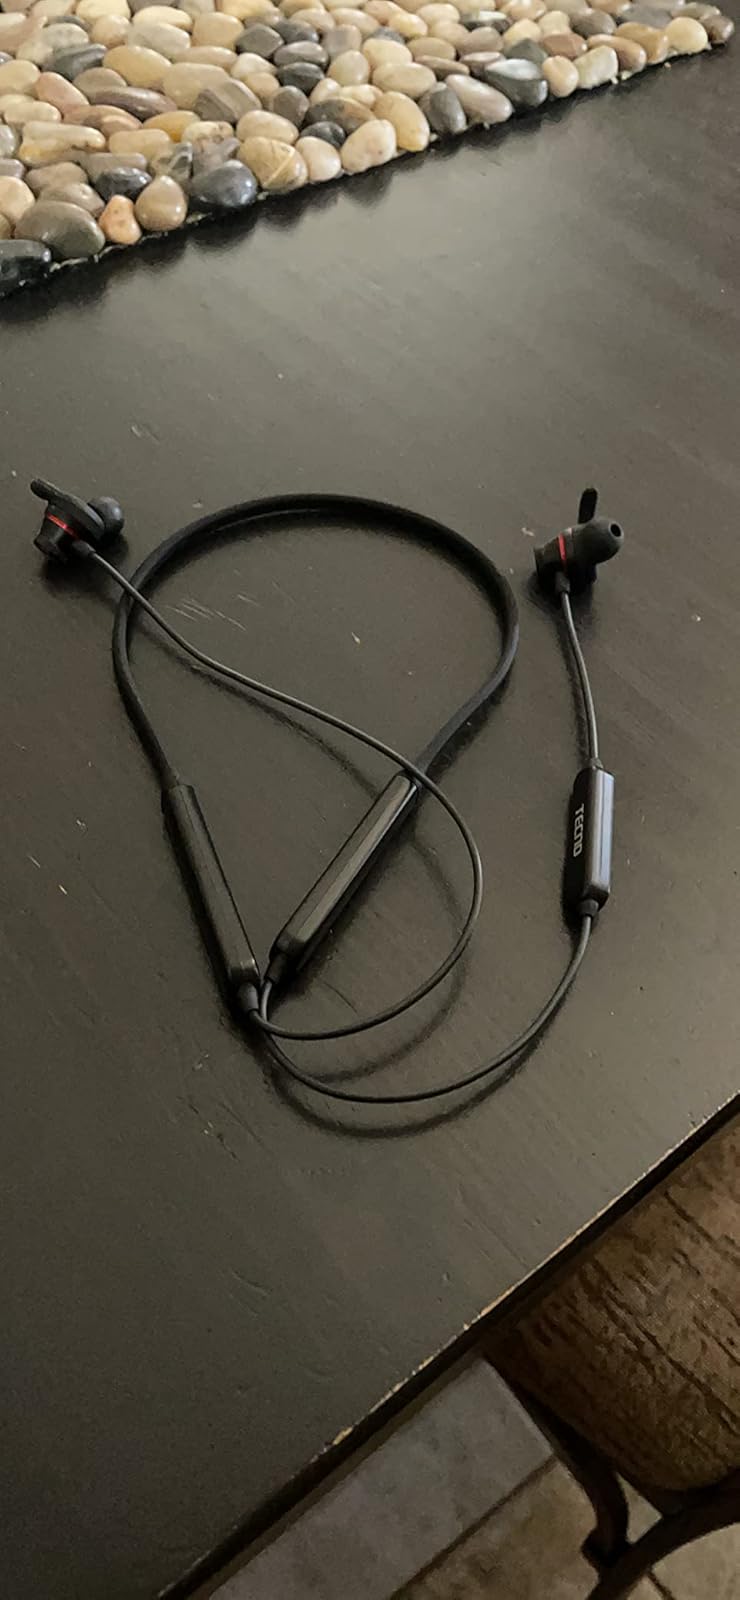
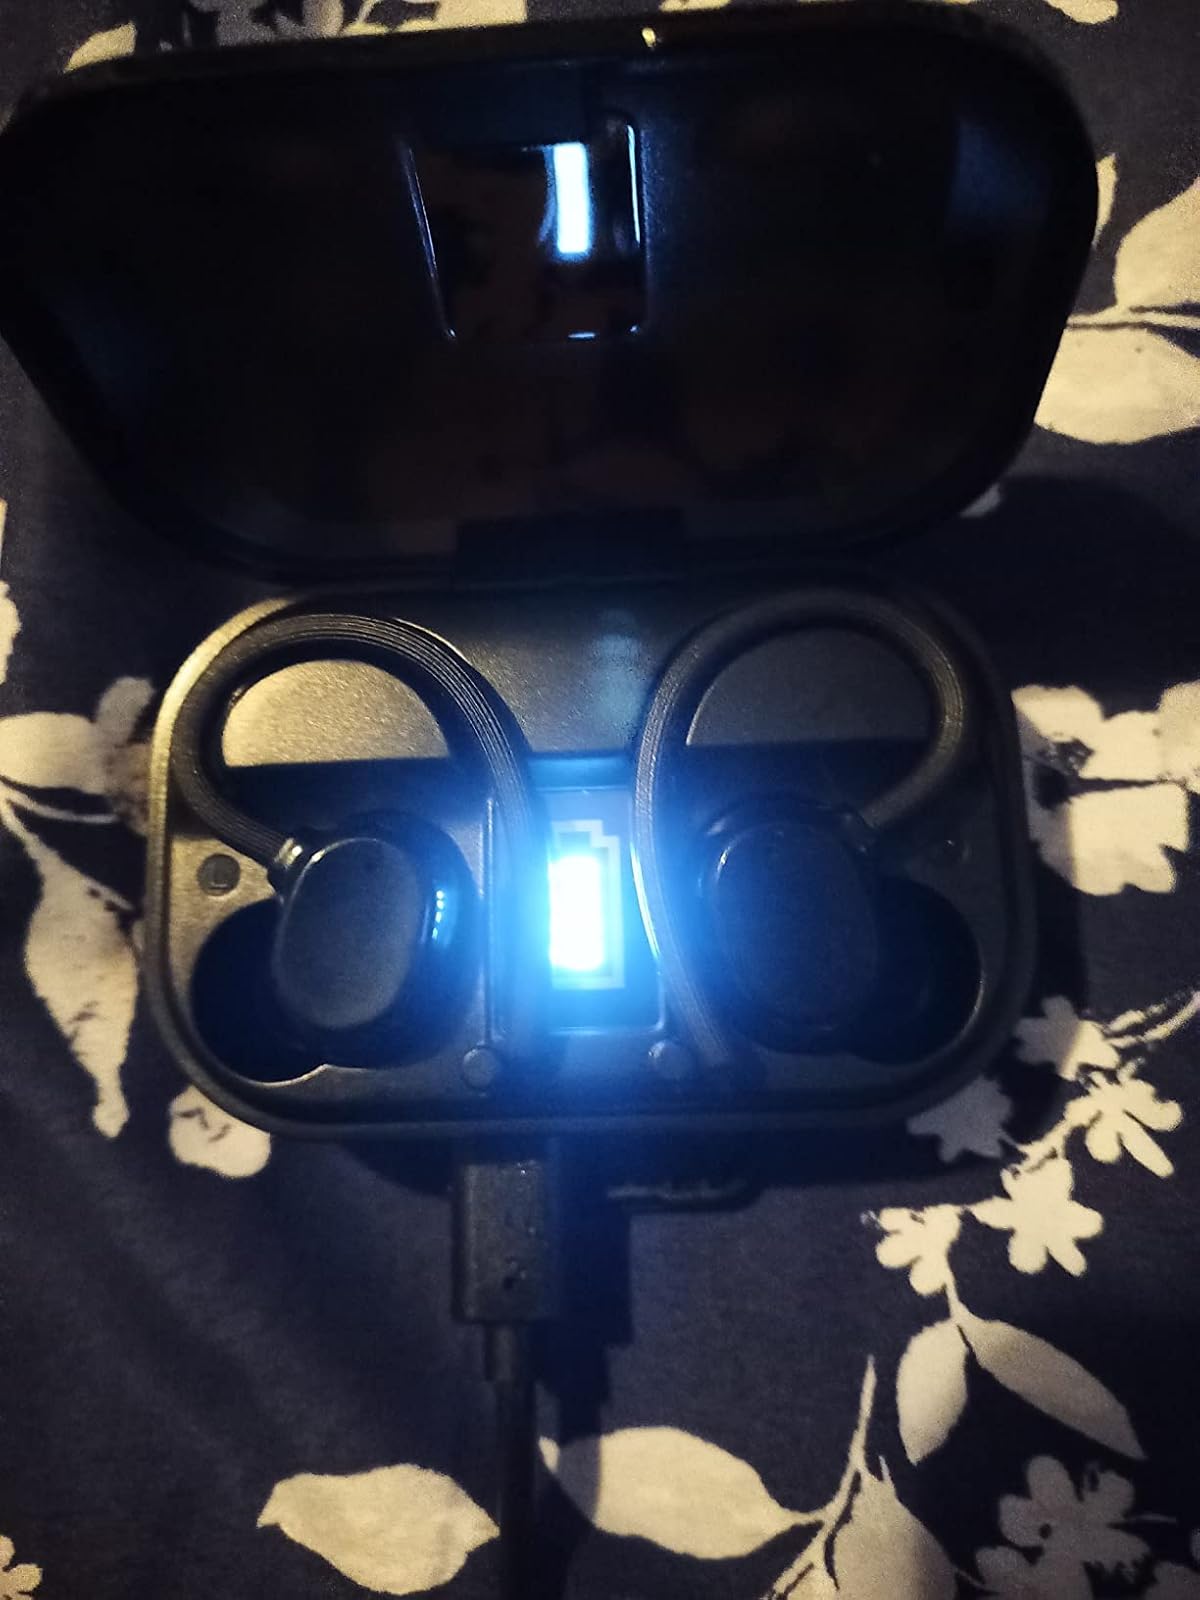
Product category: earbuds
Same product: no